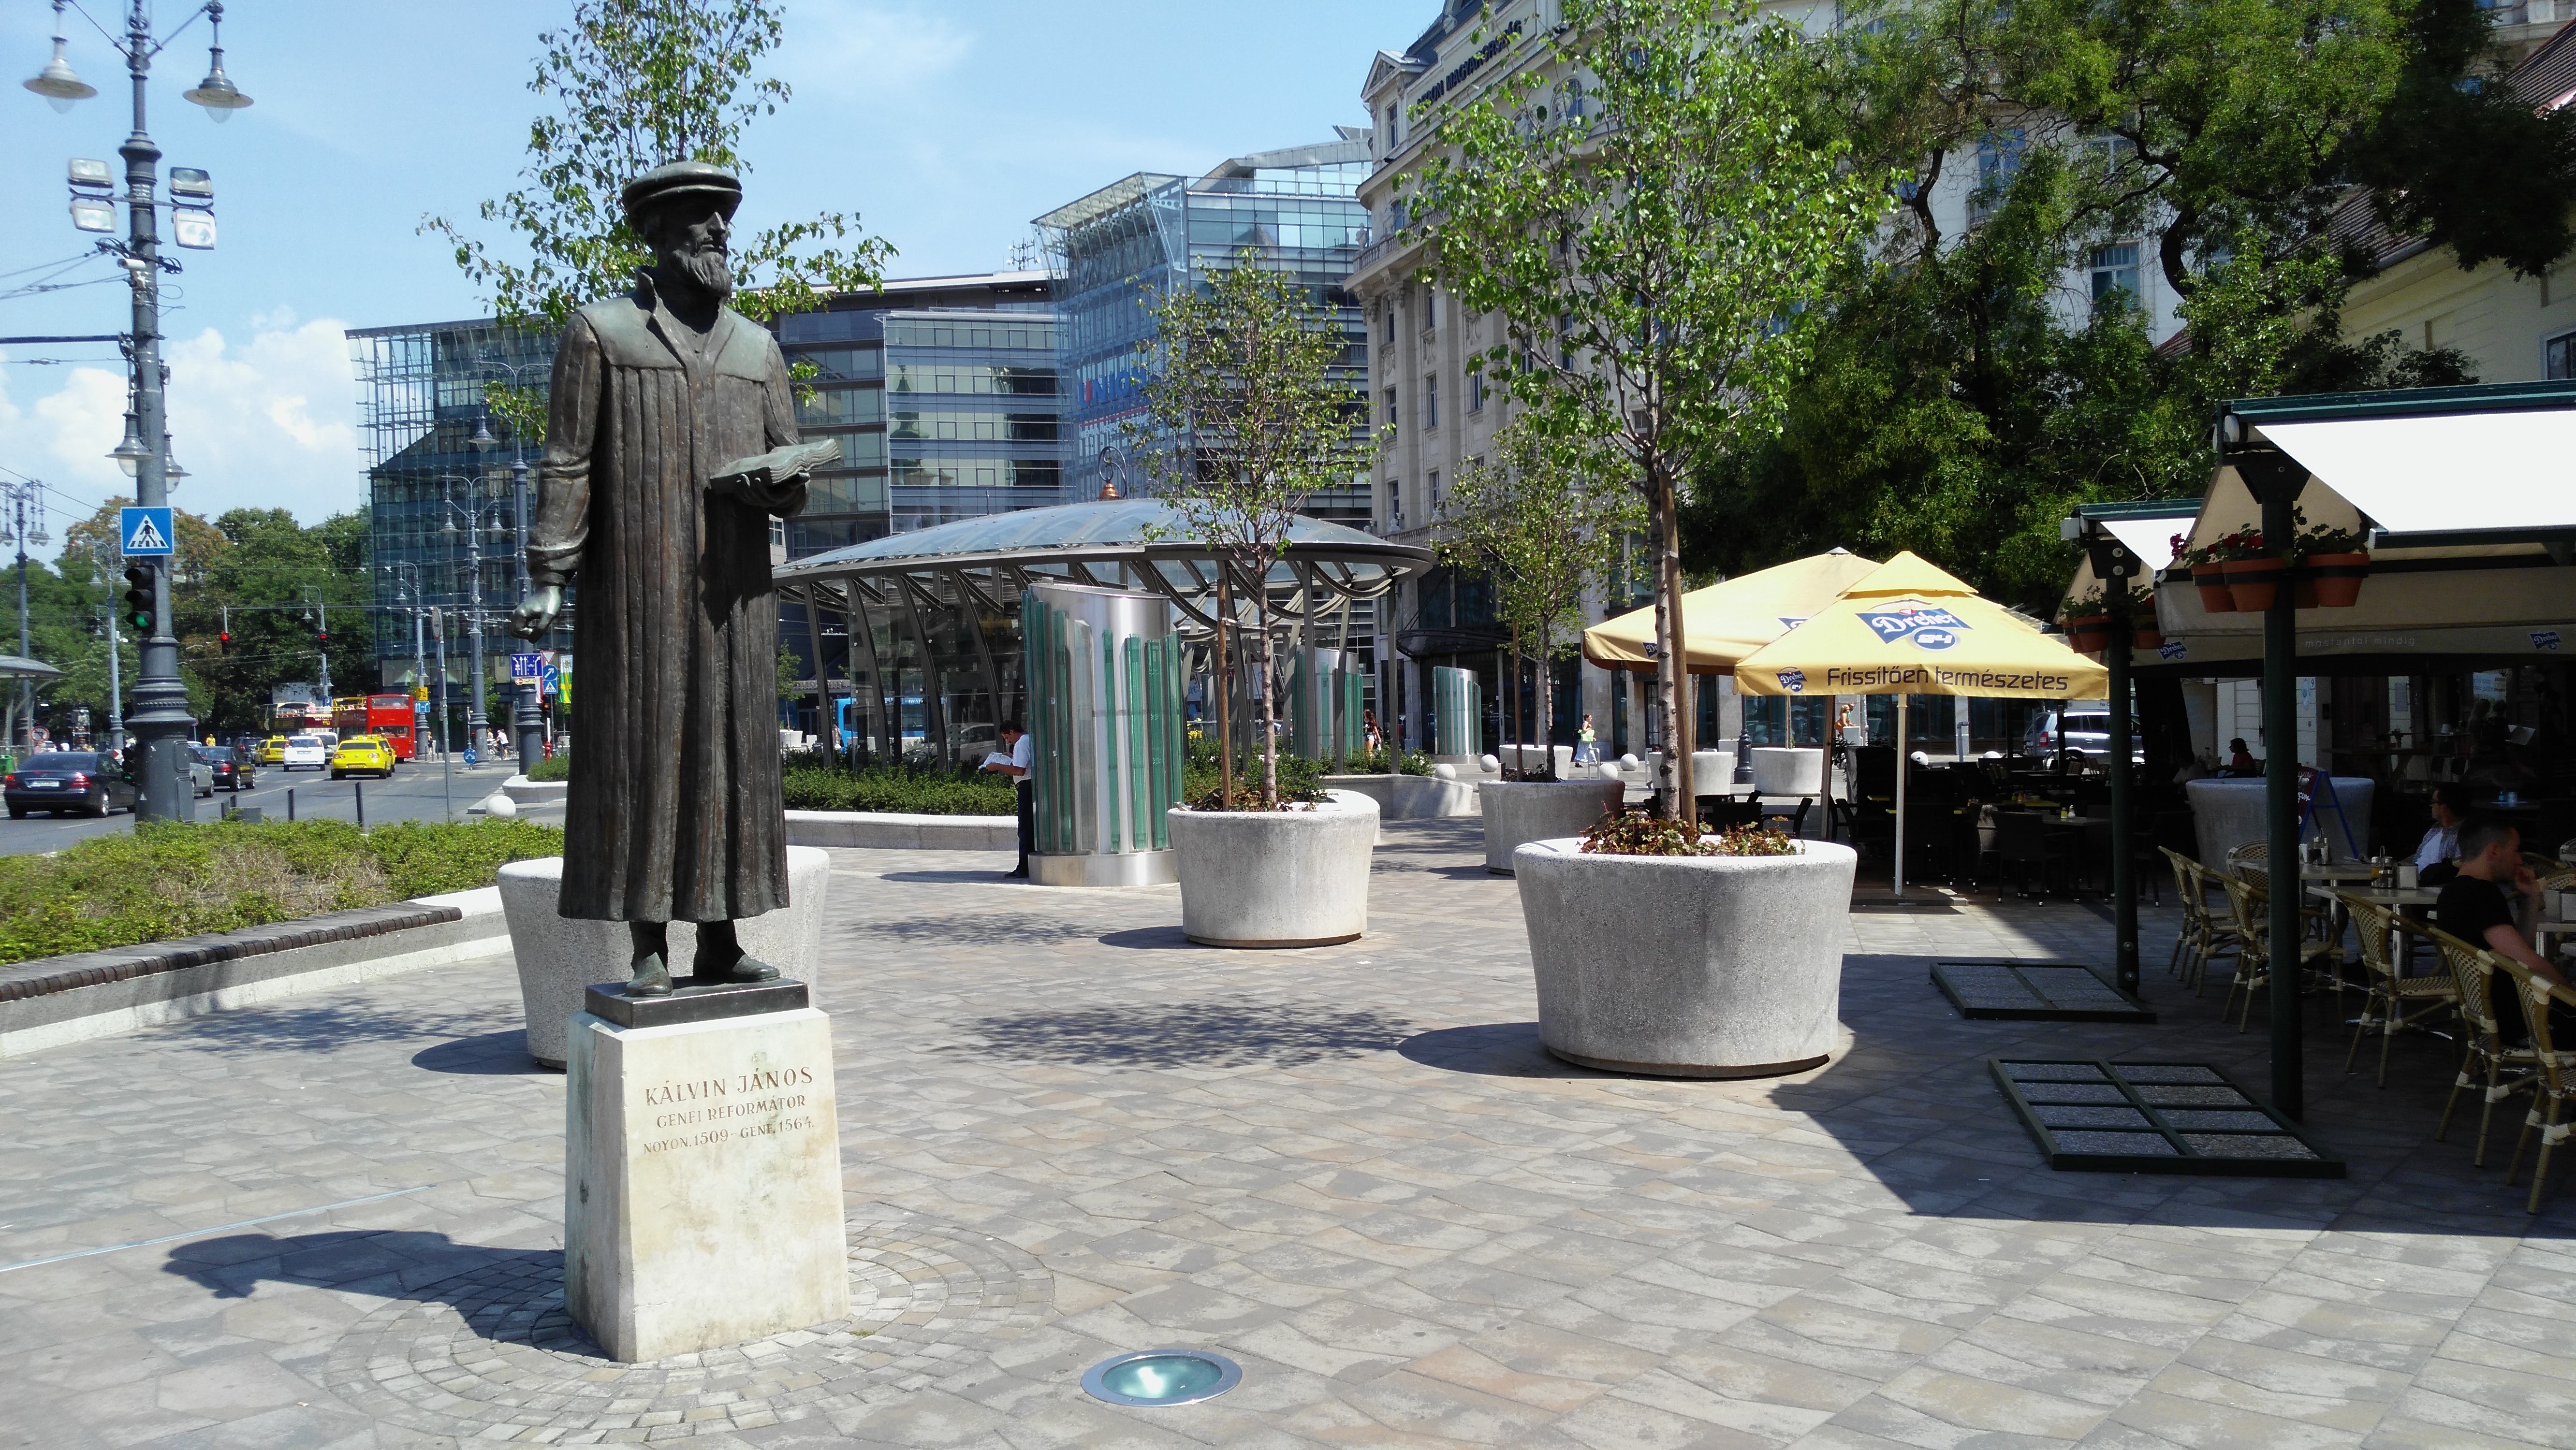
plaza, public space, budapest, town square, outdoor structure, k lvin square, john calvin